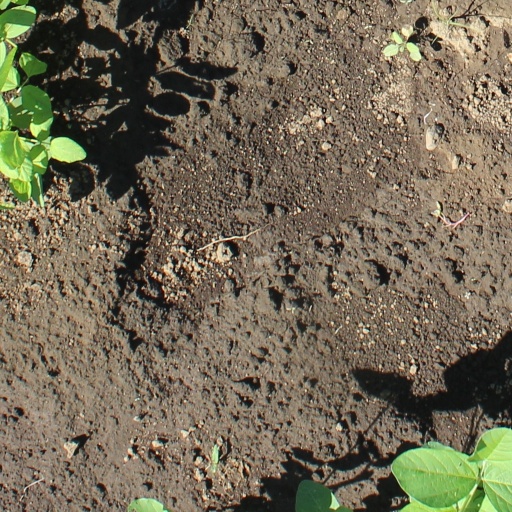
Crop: soybean